College recruiting

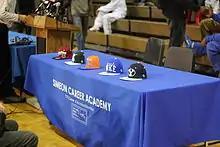
Blue chip athletes often end recruiting with a hat selection ceremony in which they make a verbal commitment.

In college athletics in the United States, recruiting is the process in which college coaches add prospective student athletes to their roster each off-season. This process typically culminates in a coach extending an athletic scholarship offer to a player who is about to be a junior in high school or higher. There are instances, mostly at lower division universities, where no athletic scholarship can be awarded and where the player pays for tuition, housing, and textbook costs out of pocket or from financial aid. During this recruiting process, schools must comply with rules that define who may be involved in the recruiting process, when recruiting may occur and the conditions under which recruiting may be conducted. Recruiting rules seek, as much as possible, to control intrusions into the lives of prospective student-athletes. The NCAA defines recruiting as “any solicitation of prospective student-athletes or their parents by an institutional staff member or by a representative of the institution’s athletics interests for the purpose of securing a prospective student-athlete’s enrollment and ultimate participation in the institution’s intercollegiate athletics program."